One Goal (film)

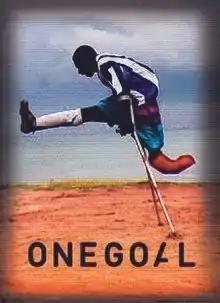

One Goal is a 2008 documentary film directed by the Spanish documentary maker Sergi Agustí.